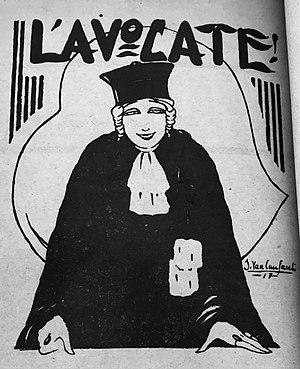
Illustration du livret
L’Avocate est une opérette en trois actes sur un livret de Laurent Gerrebos et Gaby de Crésac et une musique d'Hippolyte Ackermans. Ce dernier en a également fait une adaptation en Grande fantaisie pour orchestre. L'opérette est créée à Liège au Théâtre du Pavillon de Flore le 24 février 1917, et à Bruxelles au théâtre des Folies-Bergère le 31 août de la même année. Selon la note de l’éditeur du livret, la pièce « est une œuvre alternativement d’une délicatesse et d’un comique irrésistible. La création a fait réellement sensation dans le monde théâtral et a marqué l’étape d’un brillant succès. [Elle] plaît, intéresse et captive même à la lecture. »